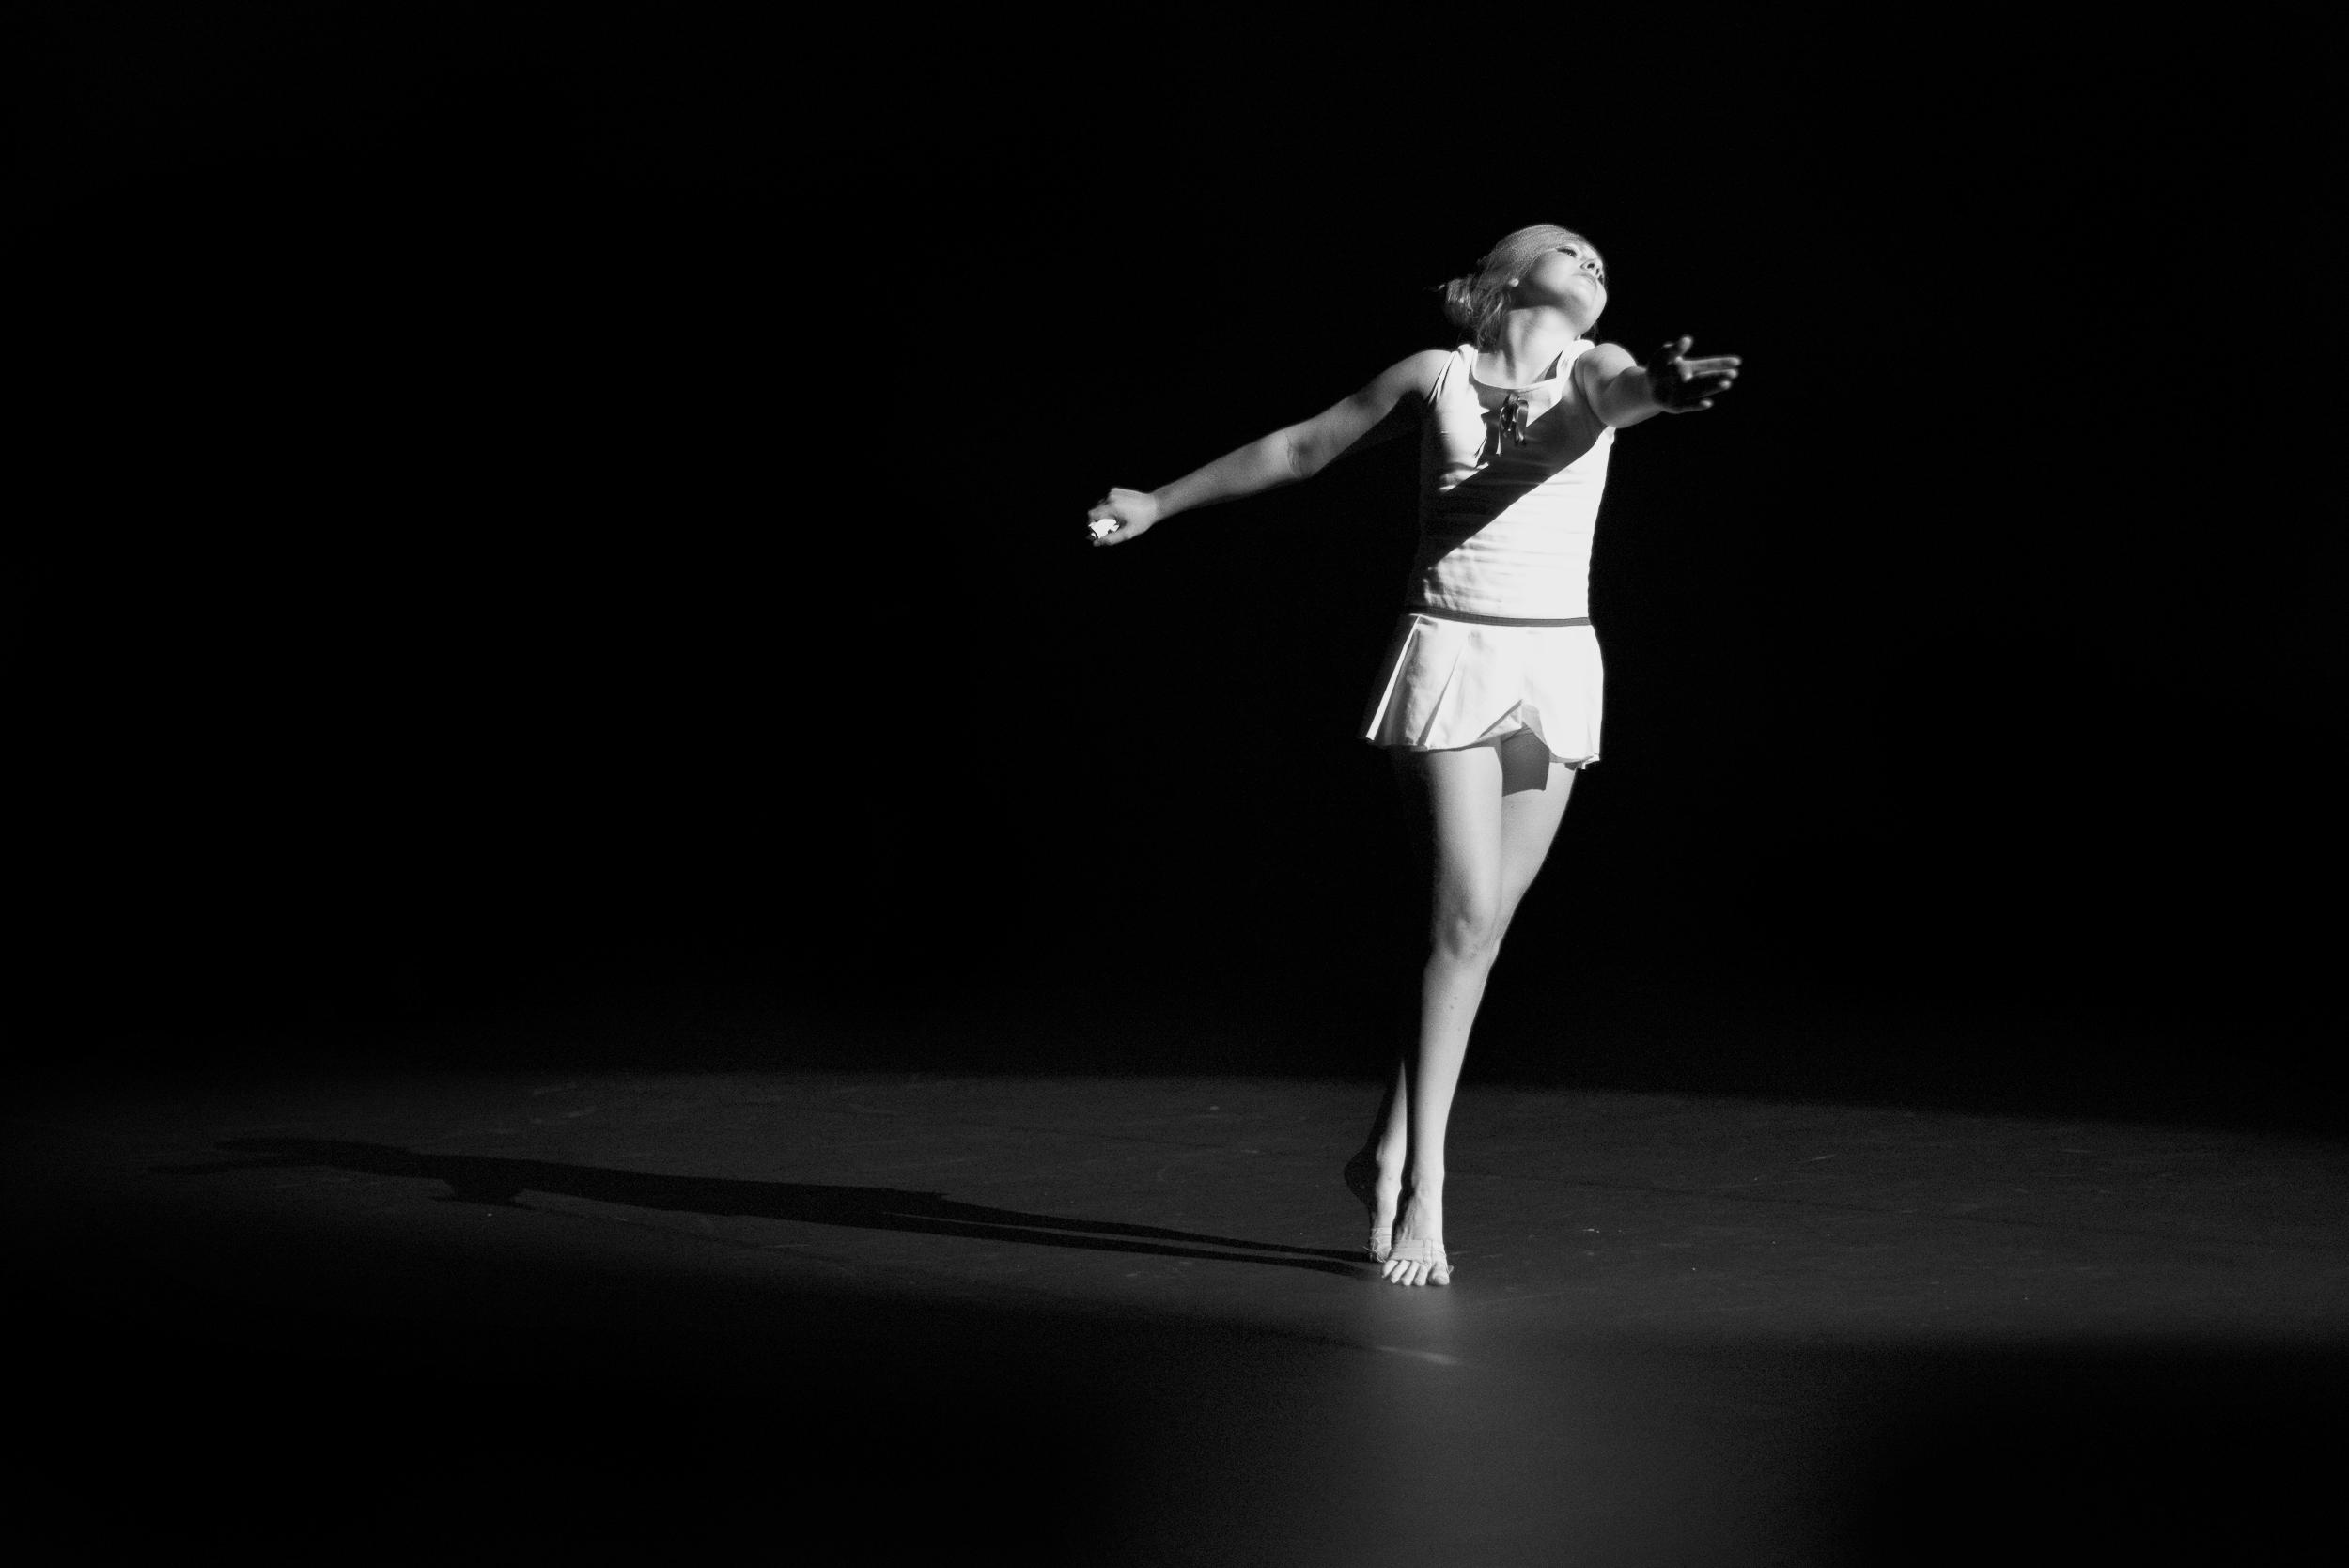
black and white, dance, spectacle, scenic, nikon, monochrome, ballet, performance art, sports, performance, danse, event, nikkor, d750, entertainment, 500mmf18, curuyann, performing arts, choreography, team sport, monochrome photography, modern dance, concert dance